Portsmouth line

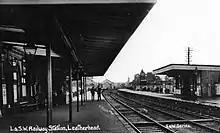
Inside the LSWR Leatherhead station, when it was a through station on the Bookham branch

A single-line branch from the Brighton Main Line at Three Bridges to Horsham, later known as the Mid-Sussex Line, had opened in 1848. It was extended down the Arun Valley to Petworth via Pulborough in 1859 (eventually reaching Midhurst in 1866). In 1862 it was doubled throughout, and the following year it was extended from Hardham Junction, south of Pulborough, to Arundel Junction on the West Coastway Line. This, in 1863, gave the LBSCR a more direct path from London to Chichester and Portsmouth than the long detour via Brighton, although it followed two-thirds of the Brighton Main Line before turning cross-country.